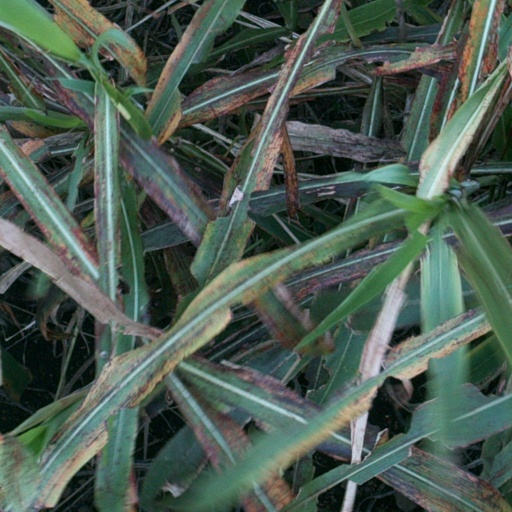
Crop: sorghum